David Cronenberg

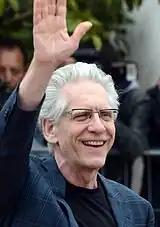
Cronenberg at the Cannes Film Festival in 2014

In 2012, his film "Cosmopolis" competed for the Palme d'Or at the 2012 Cannes Film Festival.